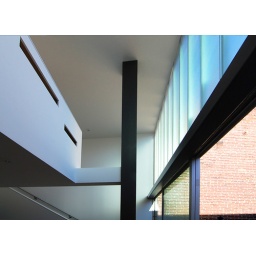
Newly completed IwamotoScott-designed house and courtyard behind Edwardian street-frontage building in North Beach neighborhood, San Francisco.